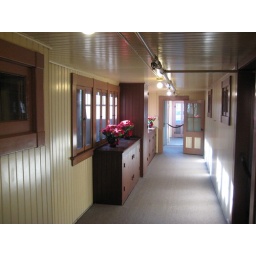
Much of the walls in this house are wood rather than plaster.